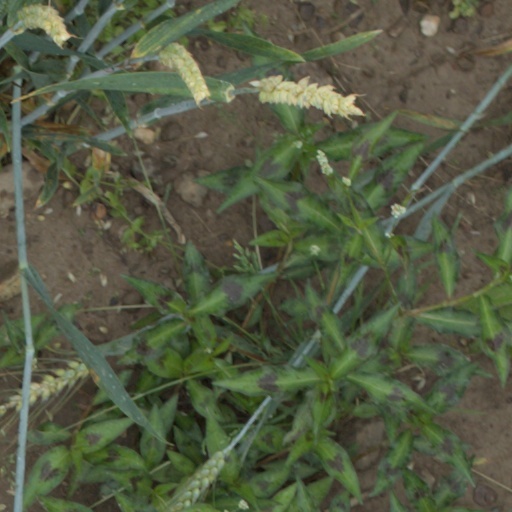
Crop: wheat